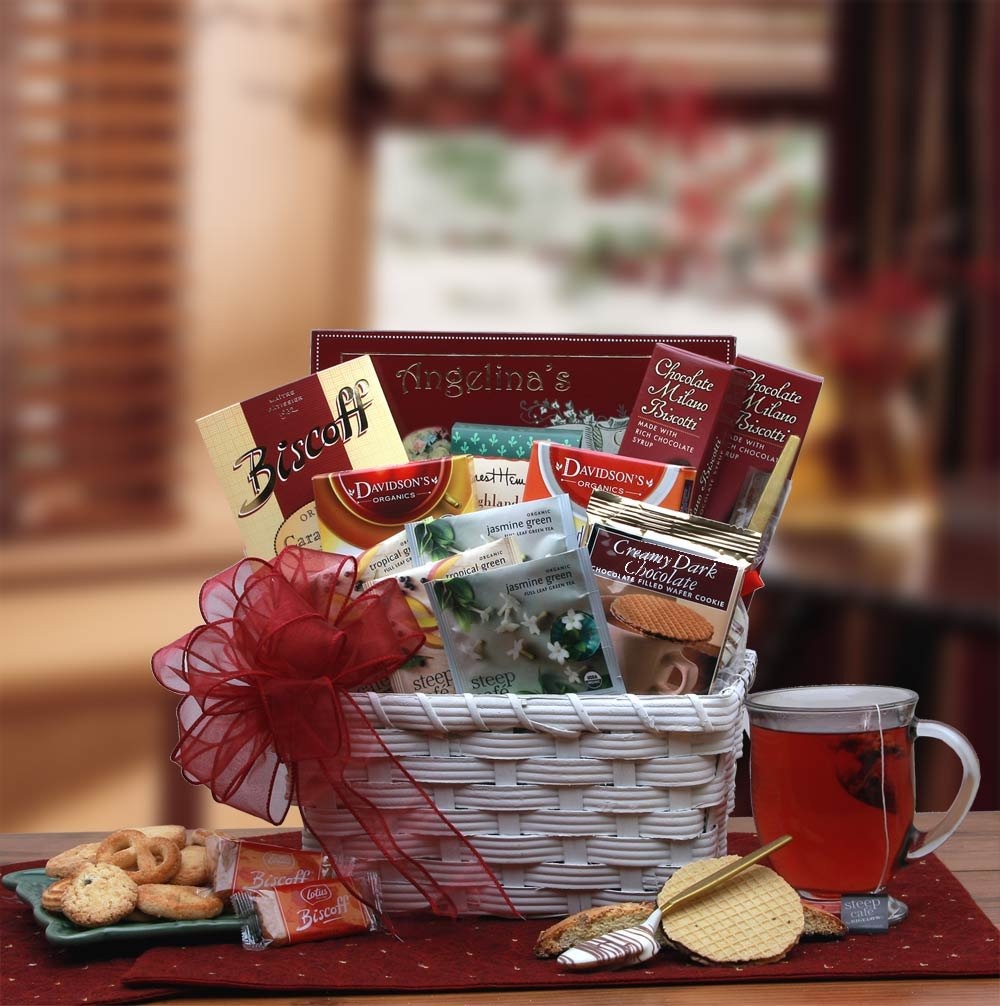
Item Name: Gift Basket Drop Shipping 810872 Tea Time Gift Basket
Value: 1.0
Unit: Count

Price: 48.39